Bethmännchen
Also known as:
cs - Czech: Bethmännchen
de - German: Bethmännchen
el - Greek: Μπέτμανχεν
es - Spanish: Bethmännchen
eu - Basque: Bethmännchen
fr - French: Bethmännchen
he - Hebrew: בתמנשן
hy - Armenian: Բեթմենխեն
it - Italian: Bethmännchen
ru - Russian: Бетменхен
sq - Albanian: Bethmännchen
tr - Turkish: Bethmännchen
uk - Ukrainian: Бетменхен
Category: pastry (almond pastry)
Cuisine: German
Associated cuisines: German
Area: Germany
Countries: Germany
Region: Western Europe

The dish is a pastry made from marzipan with almond, powdered sugar, rosewater, flour and egg.

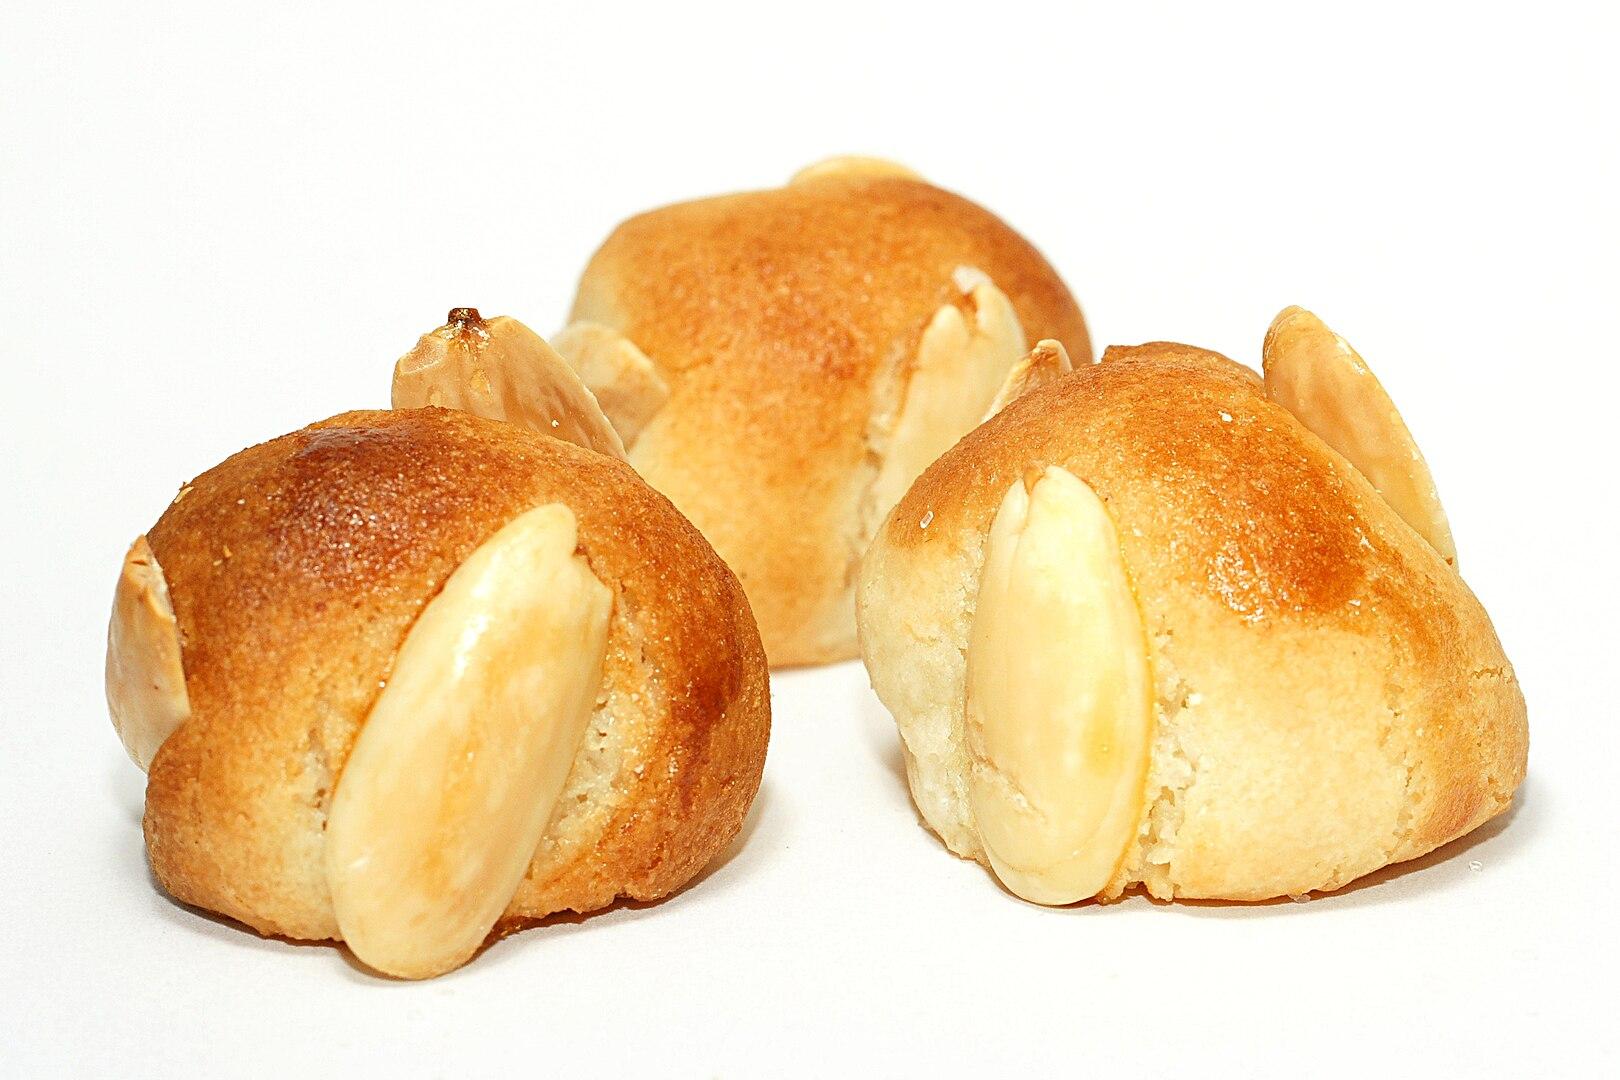